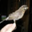
Label: bird